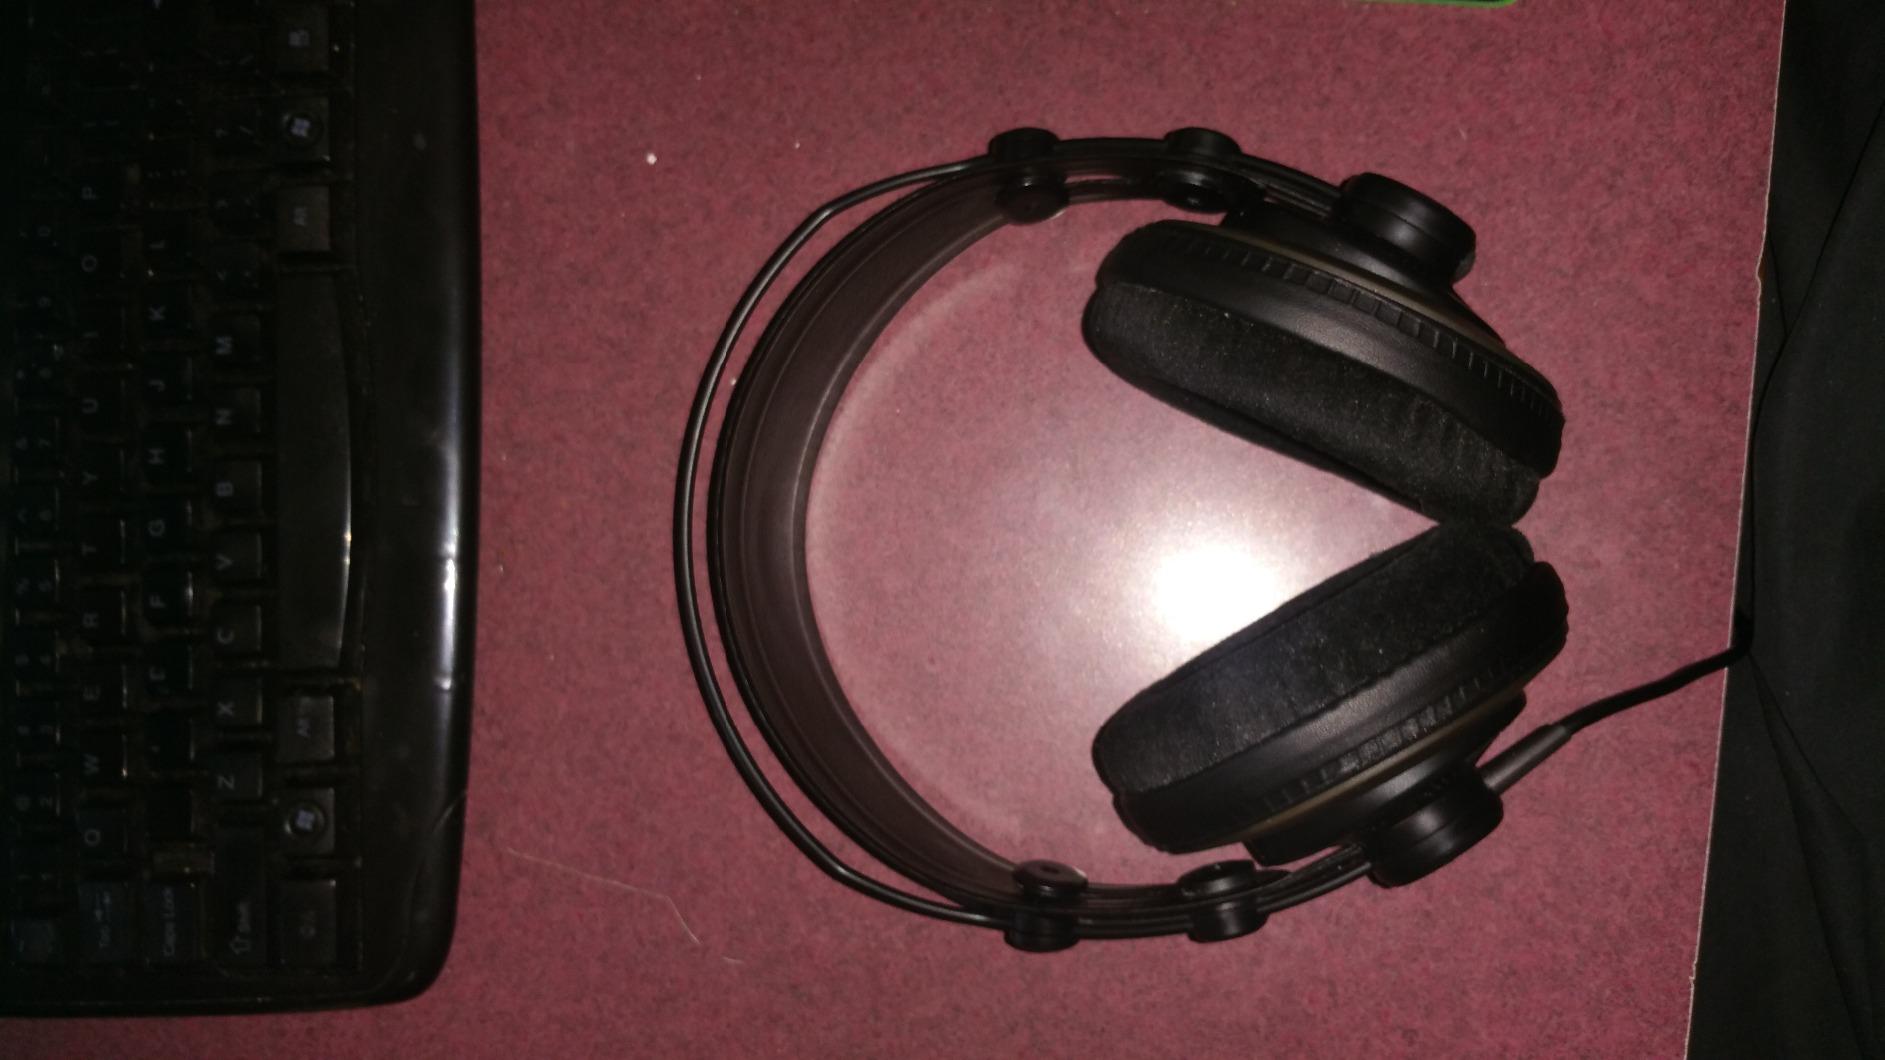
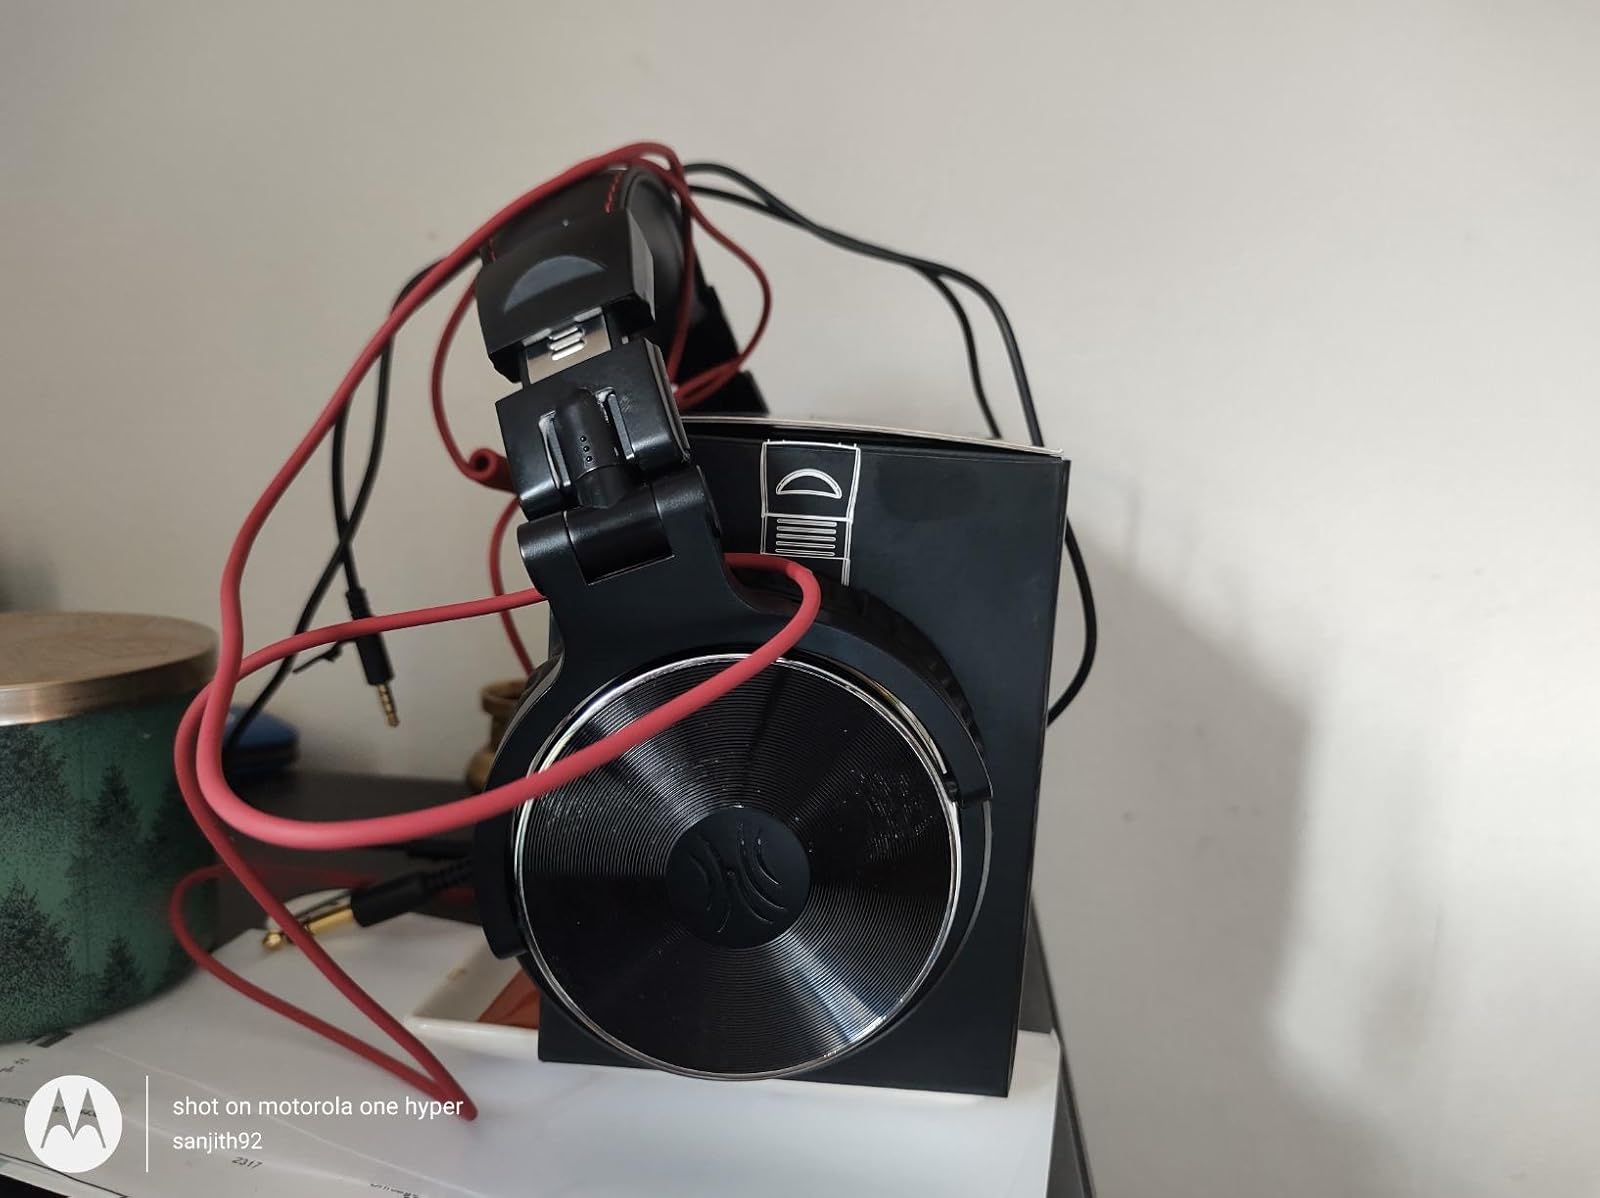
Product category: headphones
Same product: no